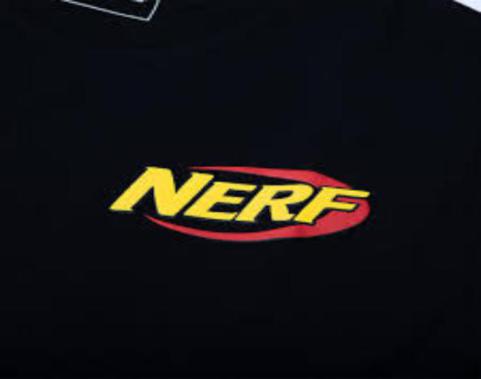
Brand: nerf
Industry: Leisure